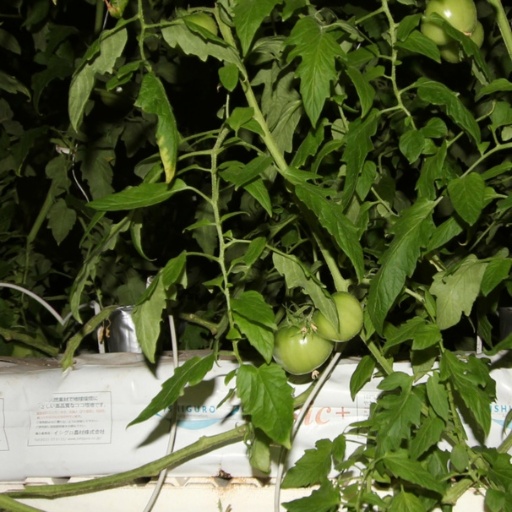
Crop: tomato